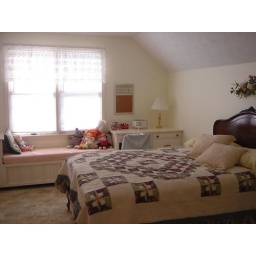
2nd bedroom with built in desk, window seat and dresser